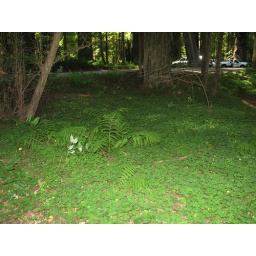
The clover-like leaves of redwood sorrel carpet the forest floor in much of the Founders Grove.